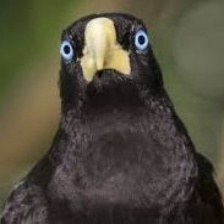
Species: CRESTED OROPENDOLA
Scientific name: PSAROCOLIUS DECUMANUS